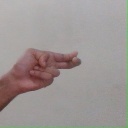
अक्षर: ह